Church of Our Lady, Kortrijk

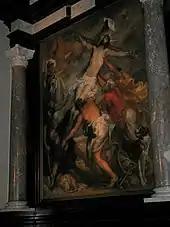
Altarpiece by Anthony van Dyck

The church is currently still used as a parish church, most of the interior dates from the late Baroque period. The mean organ is sculpted in Rococo style, built by Van Peteghem. The church also contains other important treasures such as the altarpiece of Anthony van Dyck’s "Raising of the Cross". This painting was commanded by the reverend canon Roger Braye, dating 1631. In the choir chapels we can find important graves and memorials. In the south a small door gives access to the gothic "Gravenkapel". After the Second World War some parts needed to be restored.